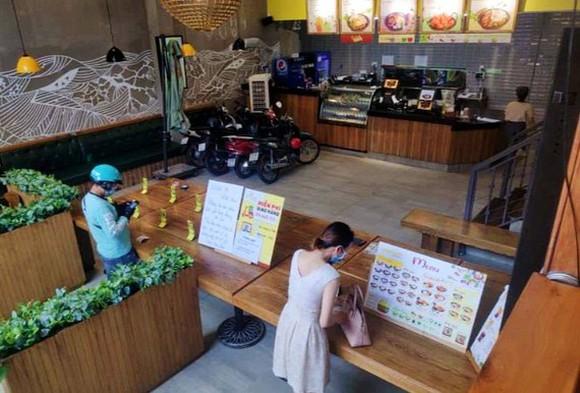
có một vài chiếc xe máy được dựng ở trước khu vực chế biến